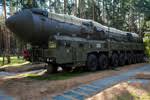
Label: Rs-24